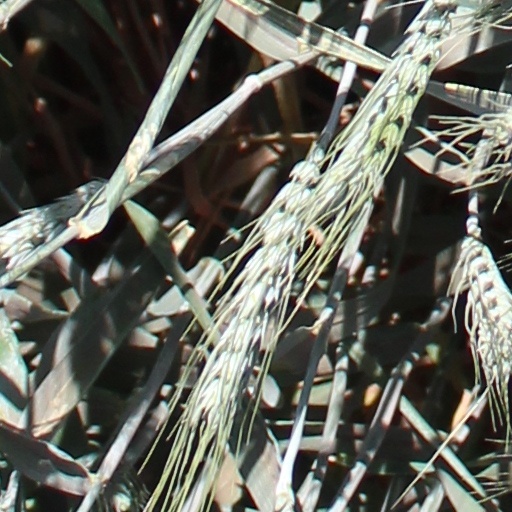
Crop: wheat